The Undercurrent (1919 film)

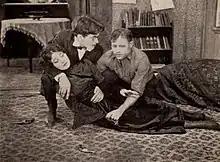
Betty Blythe, Frederick Buckley and Guy Empey in a still from "The Undercurrent"

"The Undercurrent" is one of several films from around the same period inspired by if not fanning the flames of the Red Scare which followed World War I and the Russian Revolution of 1917. It was released during the Steel strike of 1919 which the public had turned against largely due to the Red Scare. Other similarly themed films of the time include "Bolshevism on Trial" (1919), "The Burning Question" (1919), "The Right to Happiness" (1919), "The Volcano" (1919), "The Red Viper" (1919),"The Great Shadow" (1920), "The Lifting Shadow" (1920), and "Dangerous Hours" (1920).